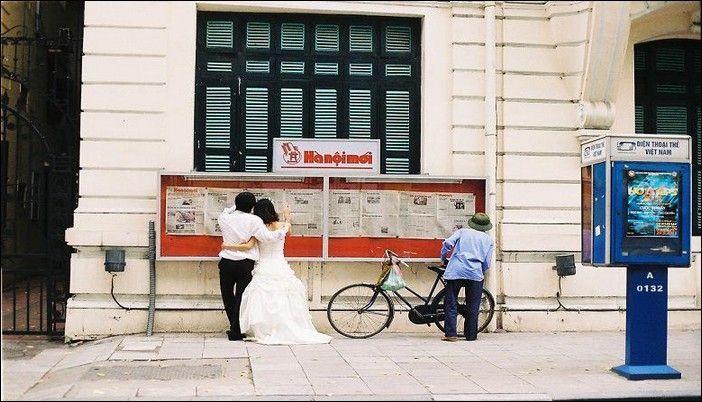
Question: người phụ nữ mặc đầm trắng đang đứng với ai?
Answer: với người đàn ông mặc áo trắng